Illinois

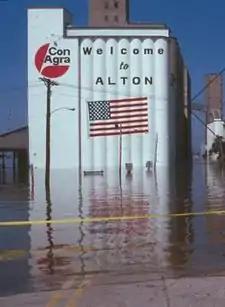
Rising waters in Alton in 1993.

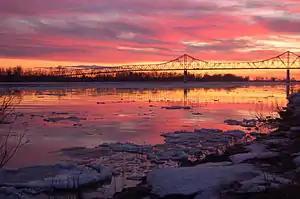
At above sea level, the lowest elevation point in the state is located near Cairo and the confluence of the Ohio and Mississippi Rivers.

At the turn of the 20th century, Illinois had a population of nearly 5 million. Many people from other parts of the country were attracted to the state by employment caused by the expanding industrial base. Whites were 98% of the state's population. Bolstered by continued immigration from southern and eastern Europe, and by the African-American Great Migration from the South, Illinois grew and emerged as one of the most important states in the union. By the end of the century, the population had reached 12.4 million.